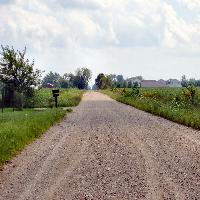
Weather: cloudy or overcast